Rhino Charge

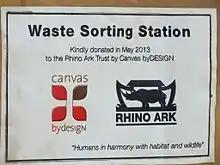
Waste Sorting Station donated by Canvas byDESIGN

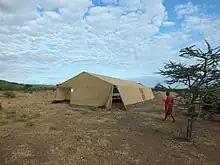
Waste Sorting Station 2013 - view from outside

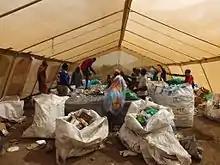
Waste Sorting Station 2013 - view from inside

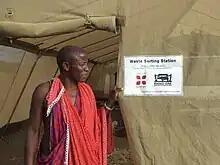
A member of the local Ol Doinyo Nyokie community inspects the Rhino Charge waste sorting station facility

As a conservation organization, Rhino Ark is deeply sensitive to minimising any environmental impacts that could derive from its operations. This extends to the Rhino Charge, Rhino Ark's main fund raising event to support the conservation of Kenya's ‘water towers’. The Rhino Charge always has and always will take great care to minimise and monitor its footprint. Together with Stanbic, who have enabled independent Environmental Impact Assessments at Rhino Charge venues, it is ensured that the monitoring is comprehensive and scientifically precise. This double check, conducted to exacting standards, is welcomed by the organisers, participants and sponsors alike, not only as an assurance that the Rhino Charge does no harm but also as an insurance that any negative impact which might arise in future can be rapidly identified and remedied.